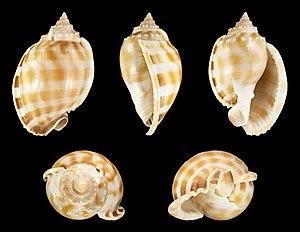
Phalium bandatum est une espèce de mollusque gastéropode appartenant à la famille des Cassidae.